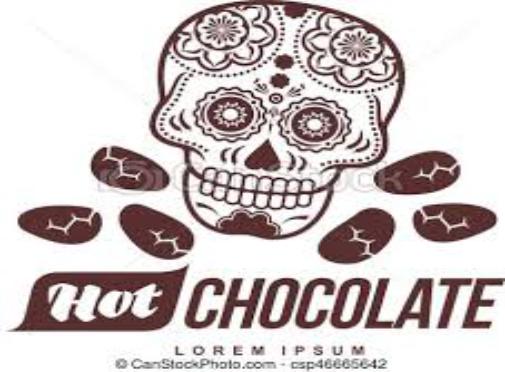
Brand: Hot chocolate
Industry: Food